Salem Camp Ground

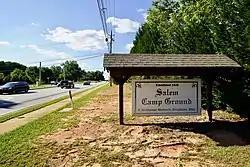
Salem Camp Ground

Salem Camp Ground is a historic camp meeting site in Covington, Georgia. It was established in 1828. It was added to the National Register of Historic Places on March 5, 1998. It is located at 3940 Salem Road.